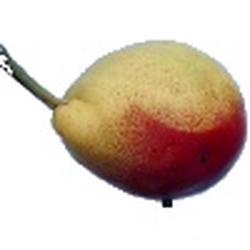
Label: Pear